Anaarkali of Aarah

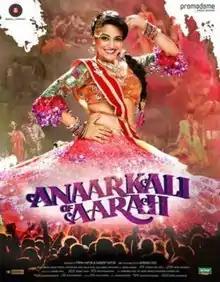

Anaarkali of Aarah ("Anārakalī ŏph Ārā") is a 2017 Indian film written and directed by debutant Avinash Das. The movie has Swara Bhaskar playing the lead role of a small-town erotic folk dancer in Arrah in Bihar. The movie revolves around her confrontation with a vice chancellor played by Sanjay Mishra. The film was released on 24 March 2017. Bhaskar received widespread acclaim for her performance and a Filmfare Award nomination for Best Actress (critics) at the 63rd Filmfare Awards.